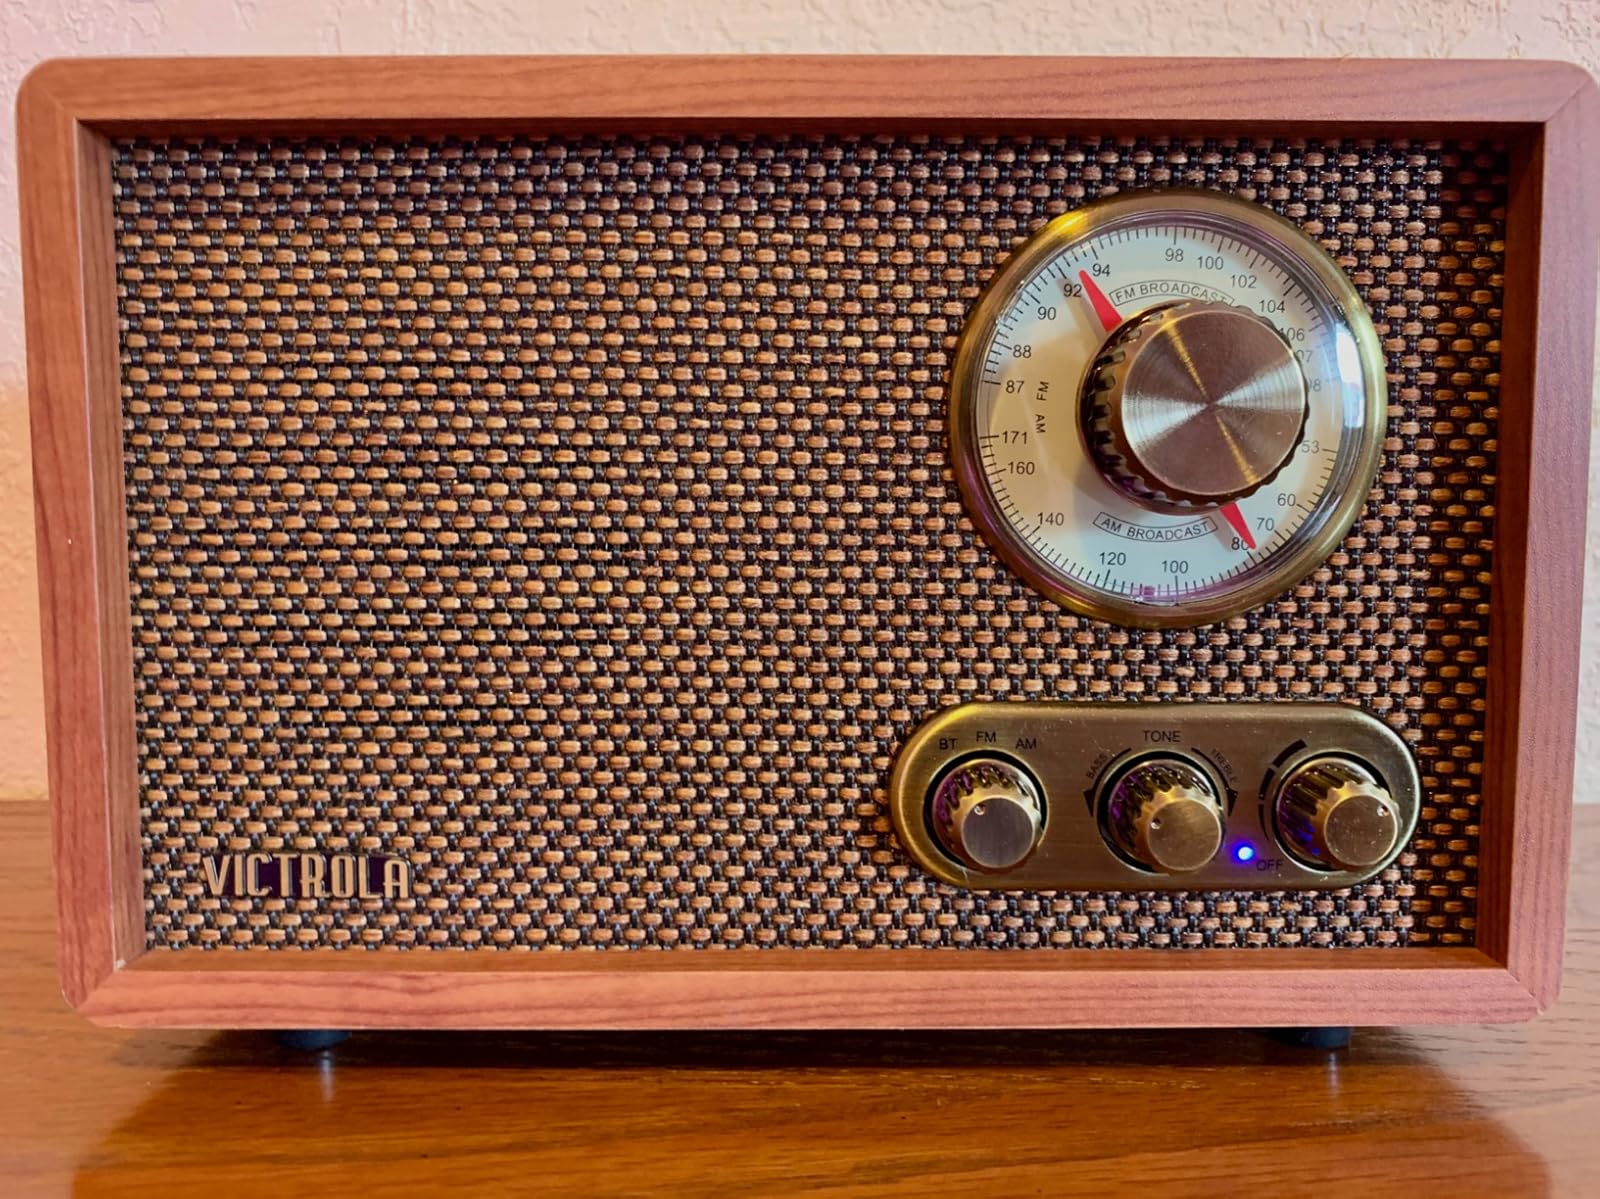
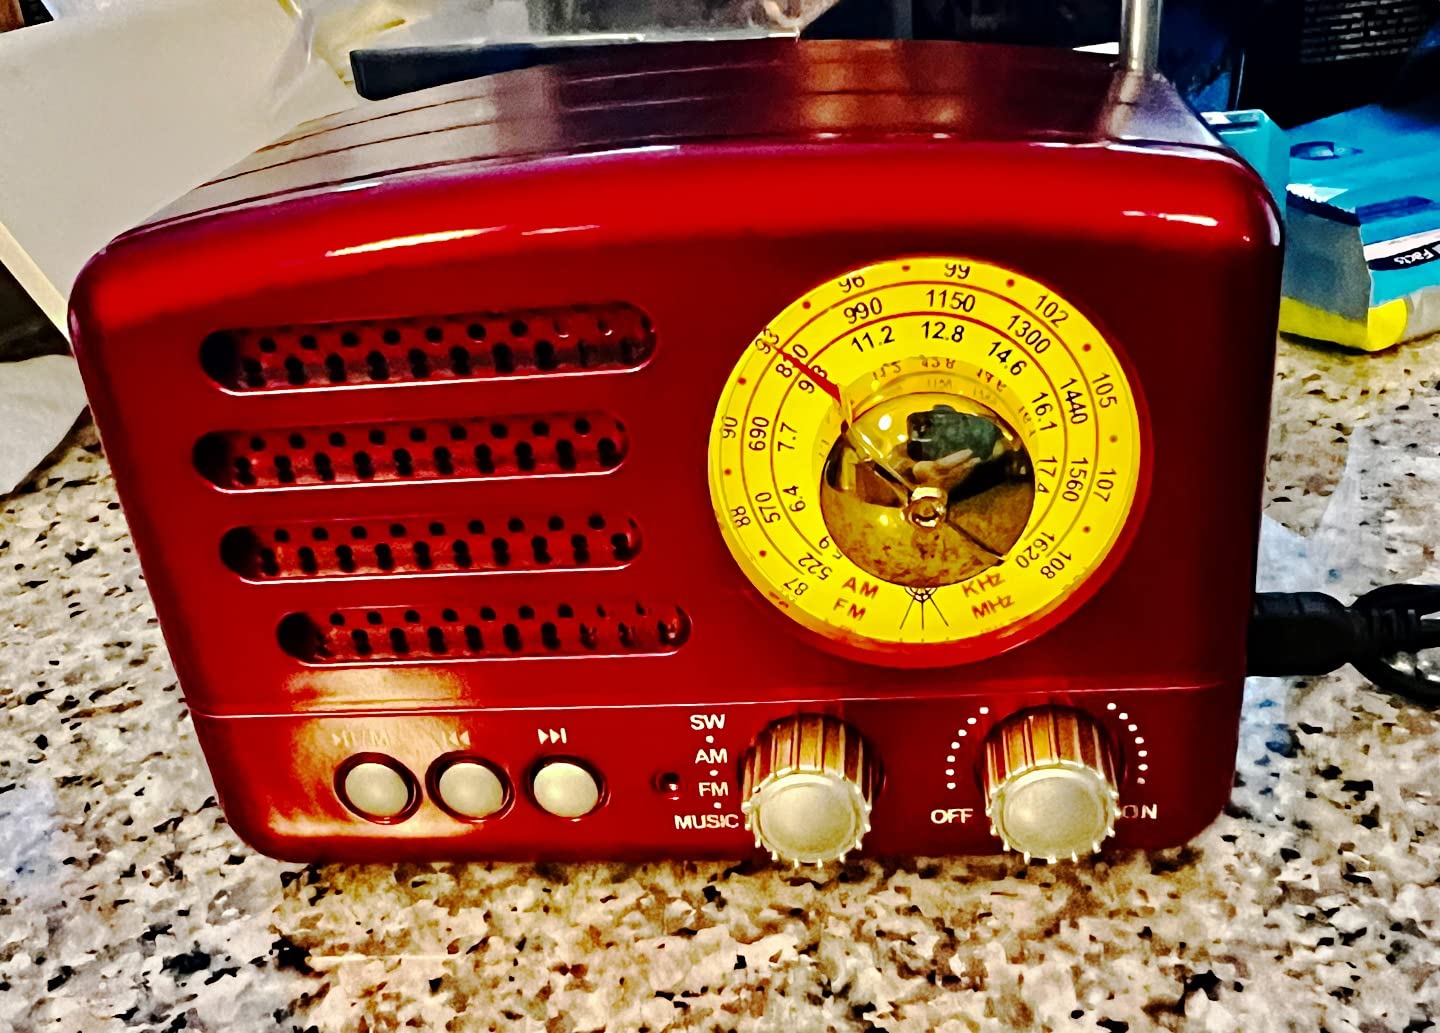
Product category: radio
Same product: no